KT Corporation

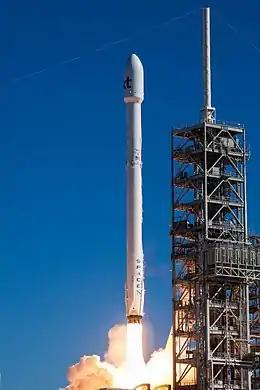
Koreasat 5A launch on board a Falcon 9 rocket in 2017

KT has operated the Koreasat fleet of satellites since 1995. Some of these satellites have been sold to Asia Broadcast Satellite while KT Corporation continues to provide some satellite services.